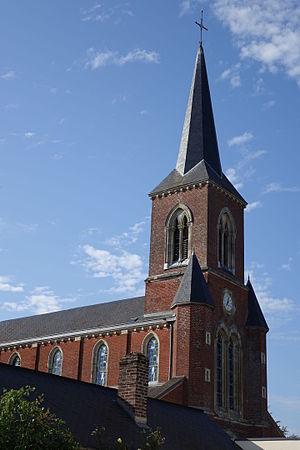
Église de Quincampoix, Seine-Maritime, France
Quincampoix est une commune française située dans le département de la Seine-Maritime en région Normandie.